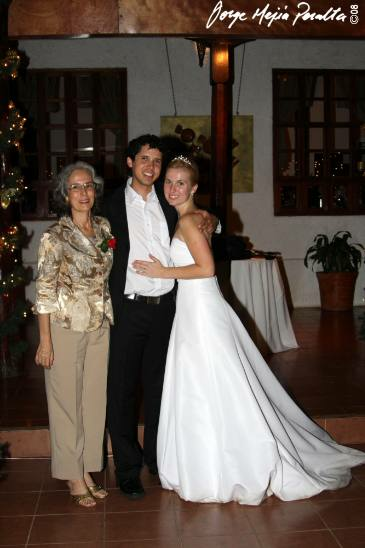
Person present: Yes